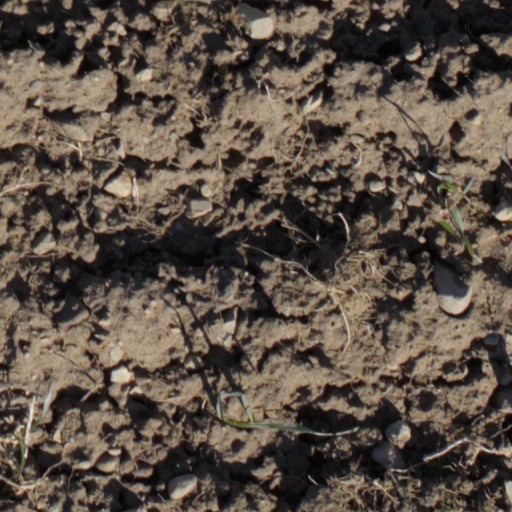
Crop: wheat